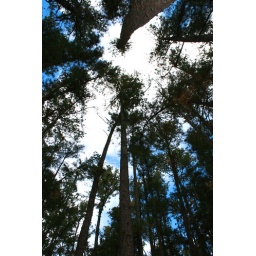
Looking straight up in a grove of pine trees along the Pinetum Trail